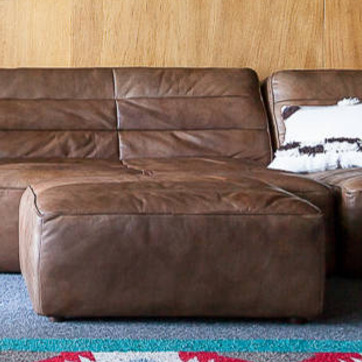
Material: leather